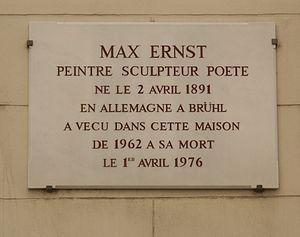
Plaque apposée au n° 19 de la rue de Lille, Paris 7e, où le peintre et sculpteur Max Ernst (1891-1976) vécut de 1962 à sa mort.